DWKV

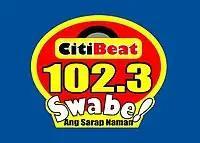

The station first went on the air on December 22, 2010 as CitiBeat 102.3 FM, months after the demise of Lipa's sole radio station D'Best 98.5. At that time, the station was housed at the 3rd floor of the JR Business Complex in Brgy. Mataas na Lupa. Among its inaugural personalities were Ron Lozano (now with DWIZ), Zeus Corneja (now-deceased), Cristina Parrientes, and Amor Santiago (now with 98.5 Cool FM).